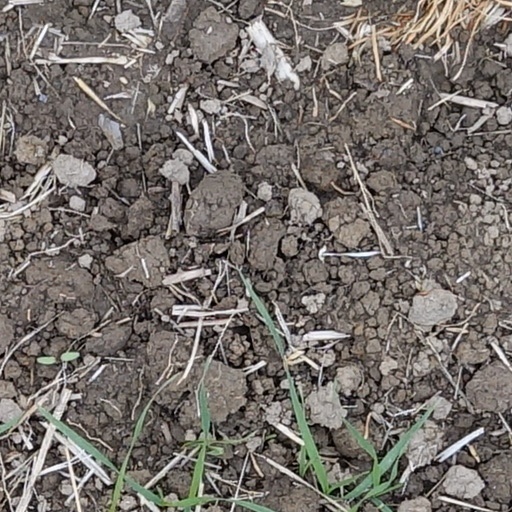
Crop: wheat